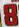
Number: 8